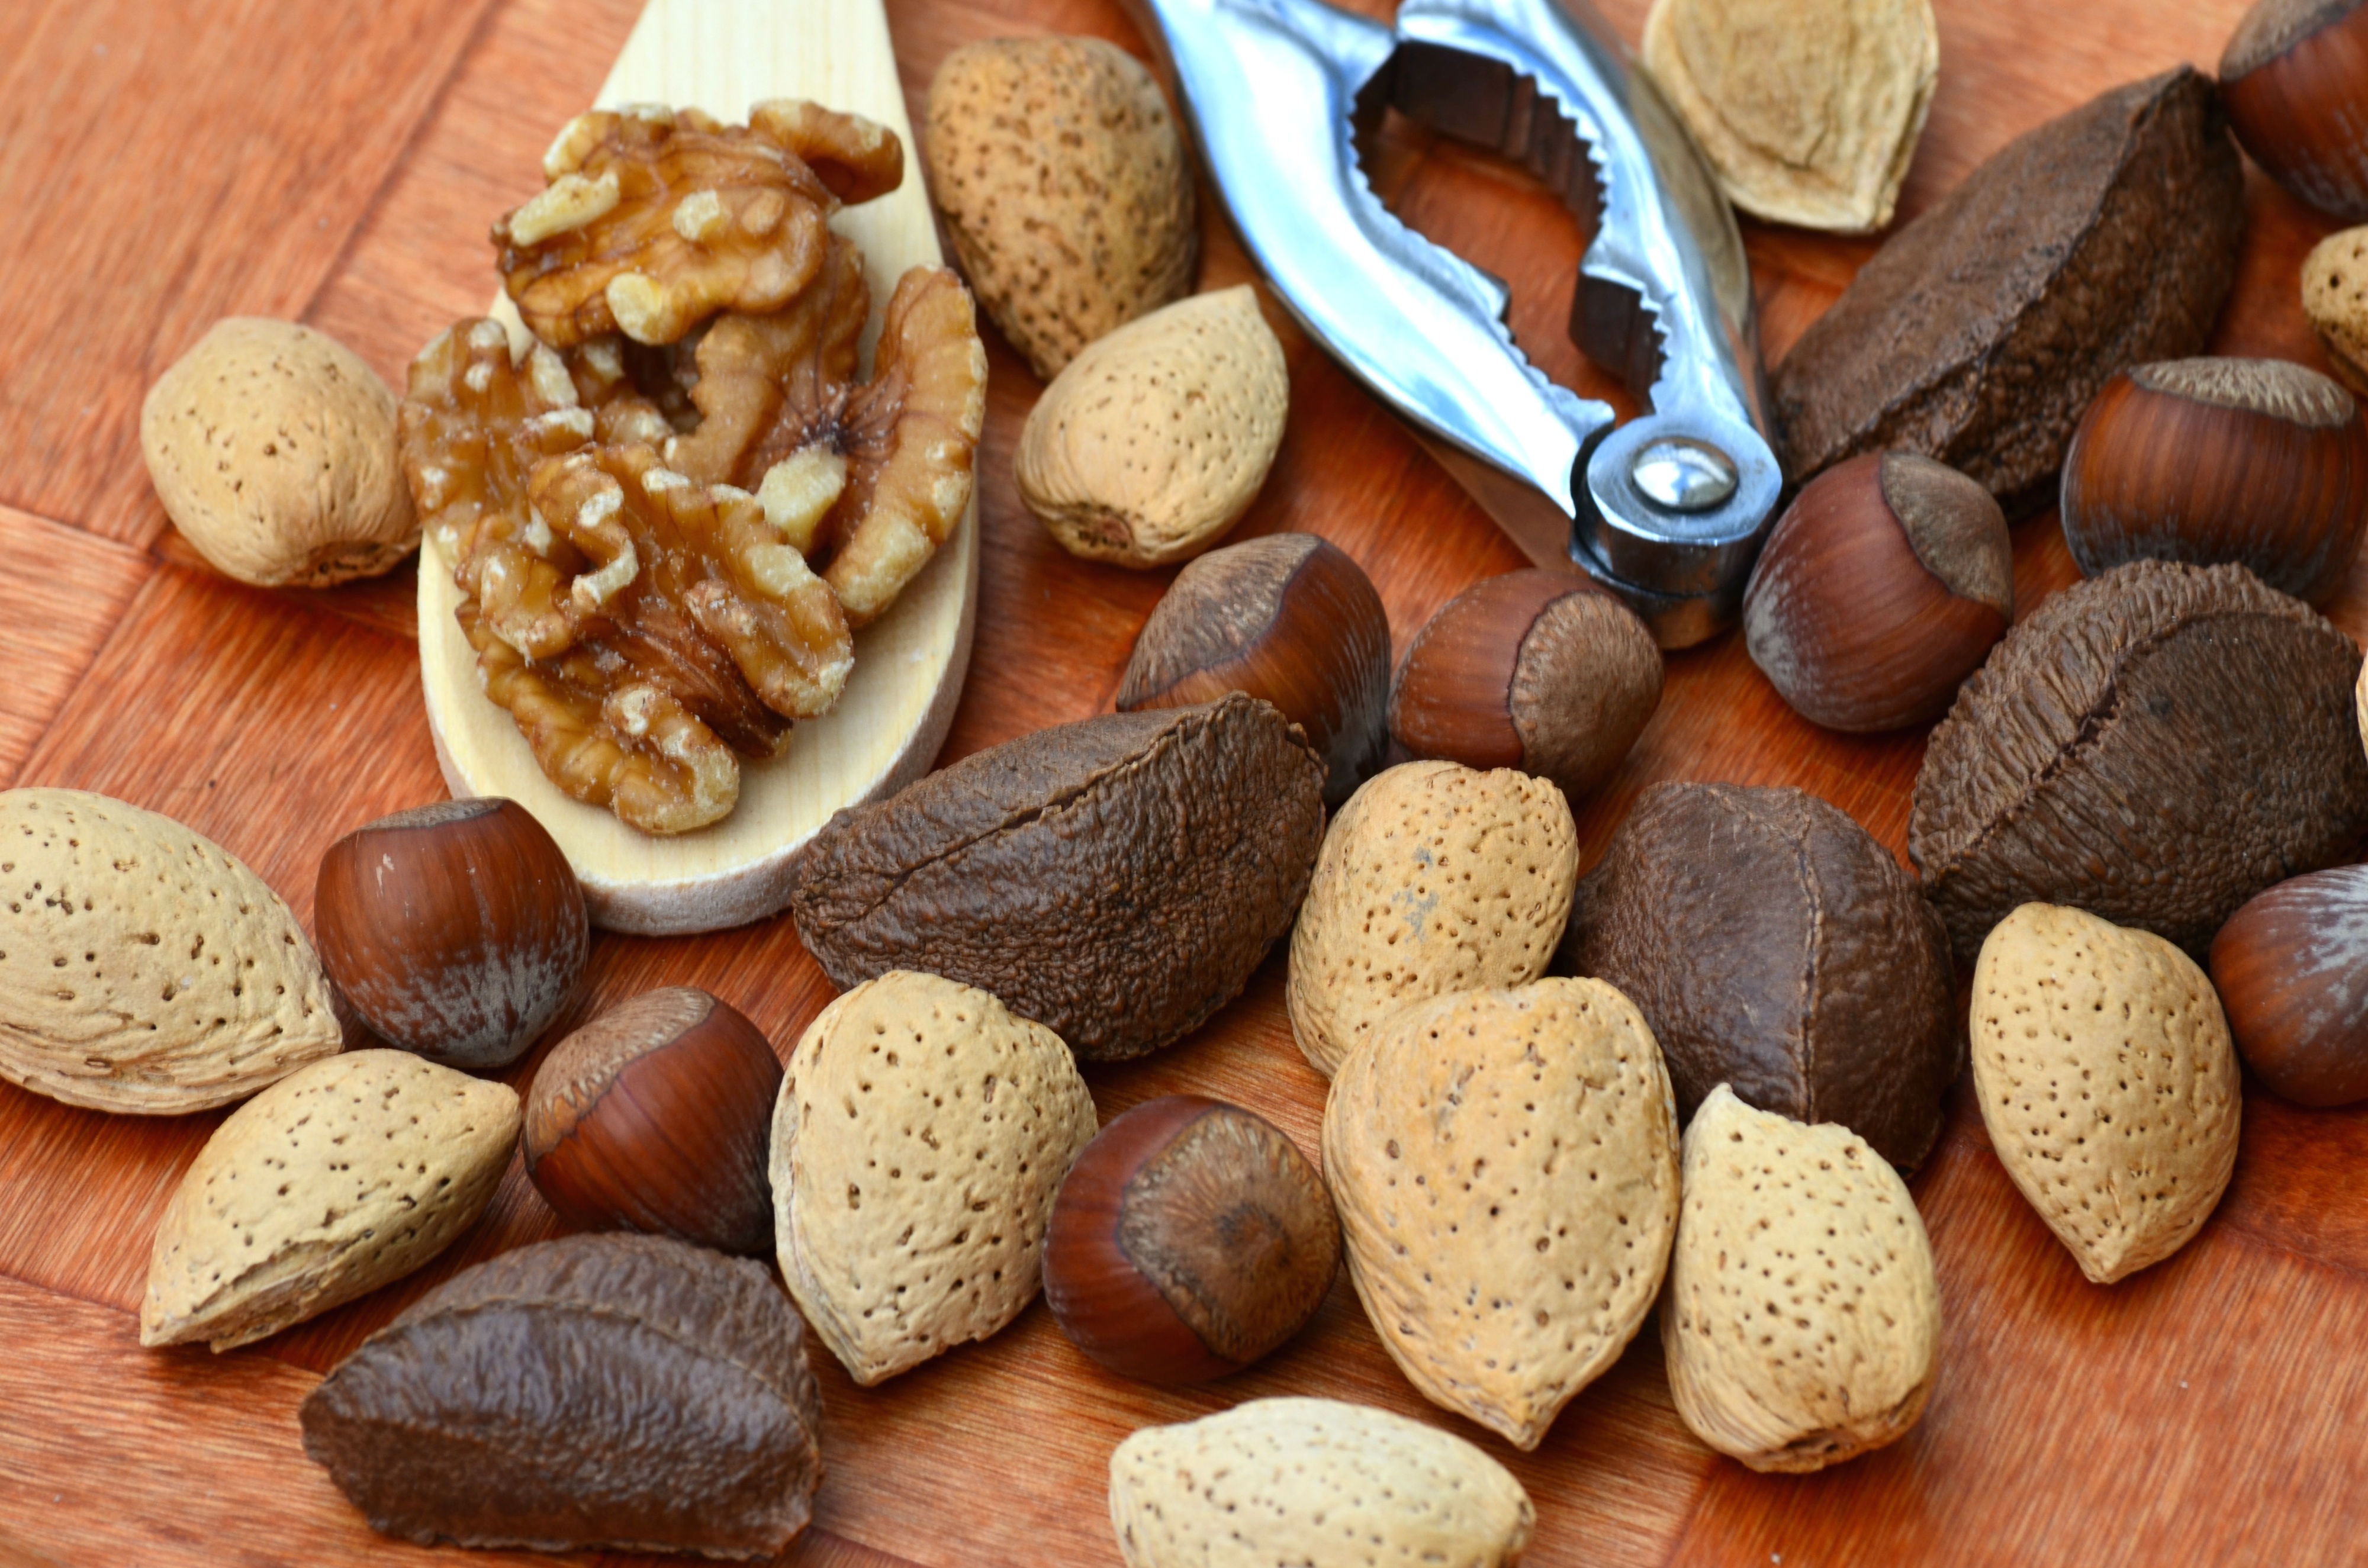
seed, food, produce, vegetable, natural, nut, healthy, snack, almond, walnut, nuts, eating, nutrition, vegetarian, raw, hazelnut, organic, protein, flowering plant, trail mix, land plant, nuts seeds